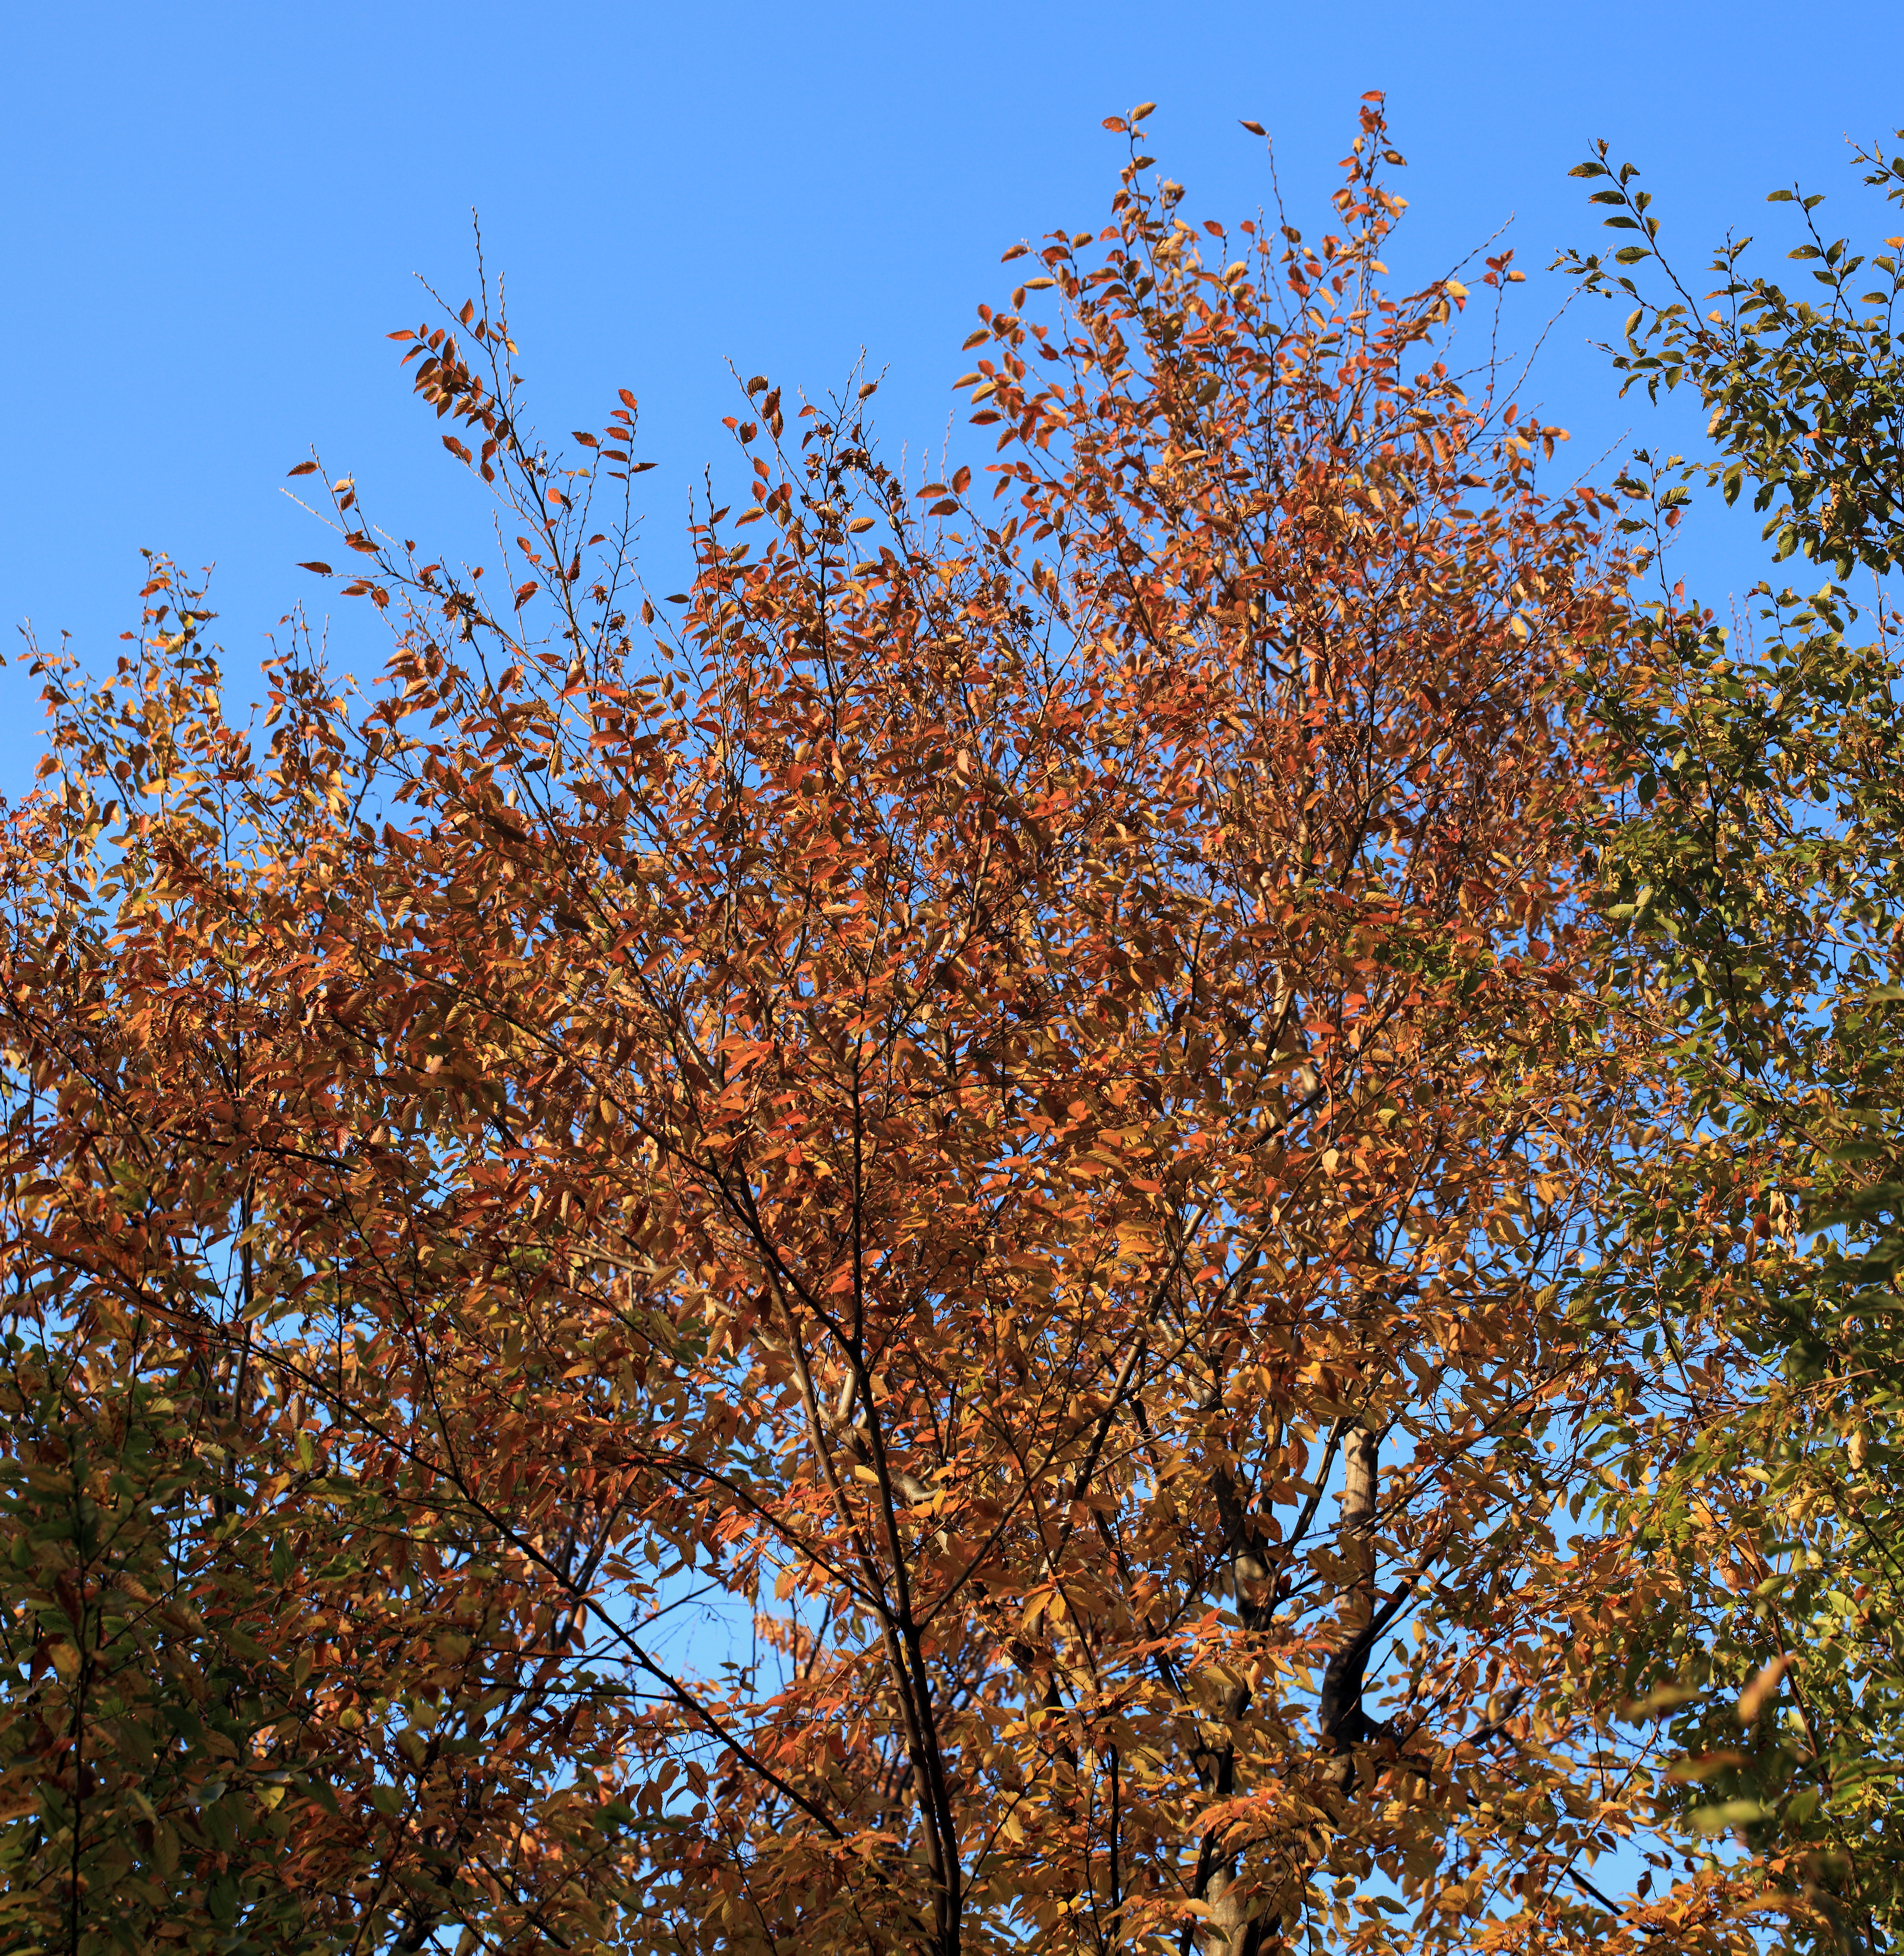
tree, nature, forest, branch, plant, sky, sunlight, leaf, fall, flower, panorama, high, autumn, season, tokyo, shrub, deciduous, photomerge, 5d, hires, woodland, markii, ecosystem, pano, hi, res, resolution, stitch, koganei, musashinopark, woody plant